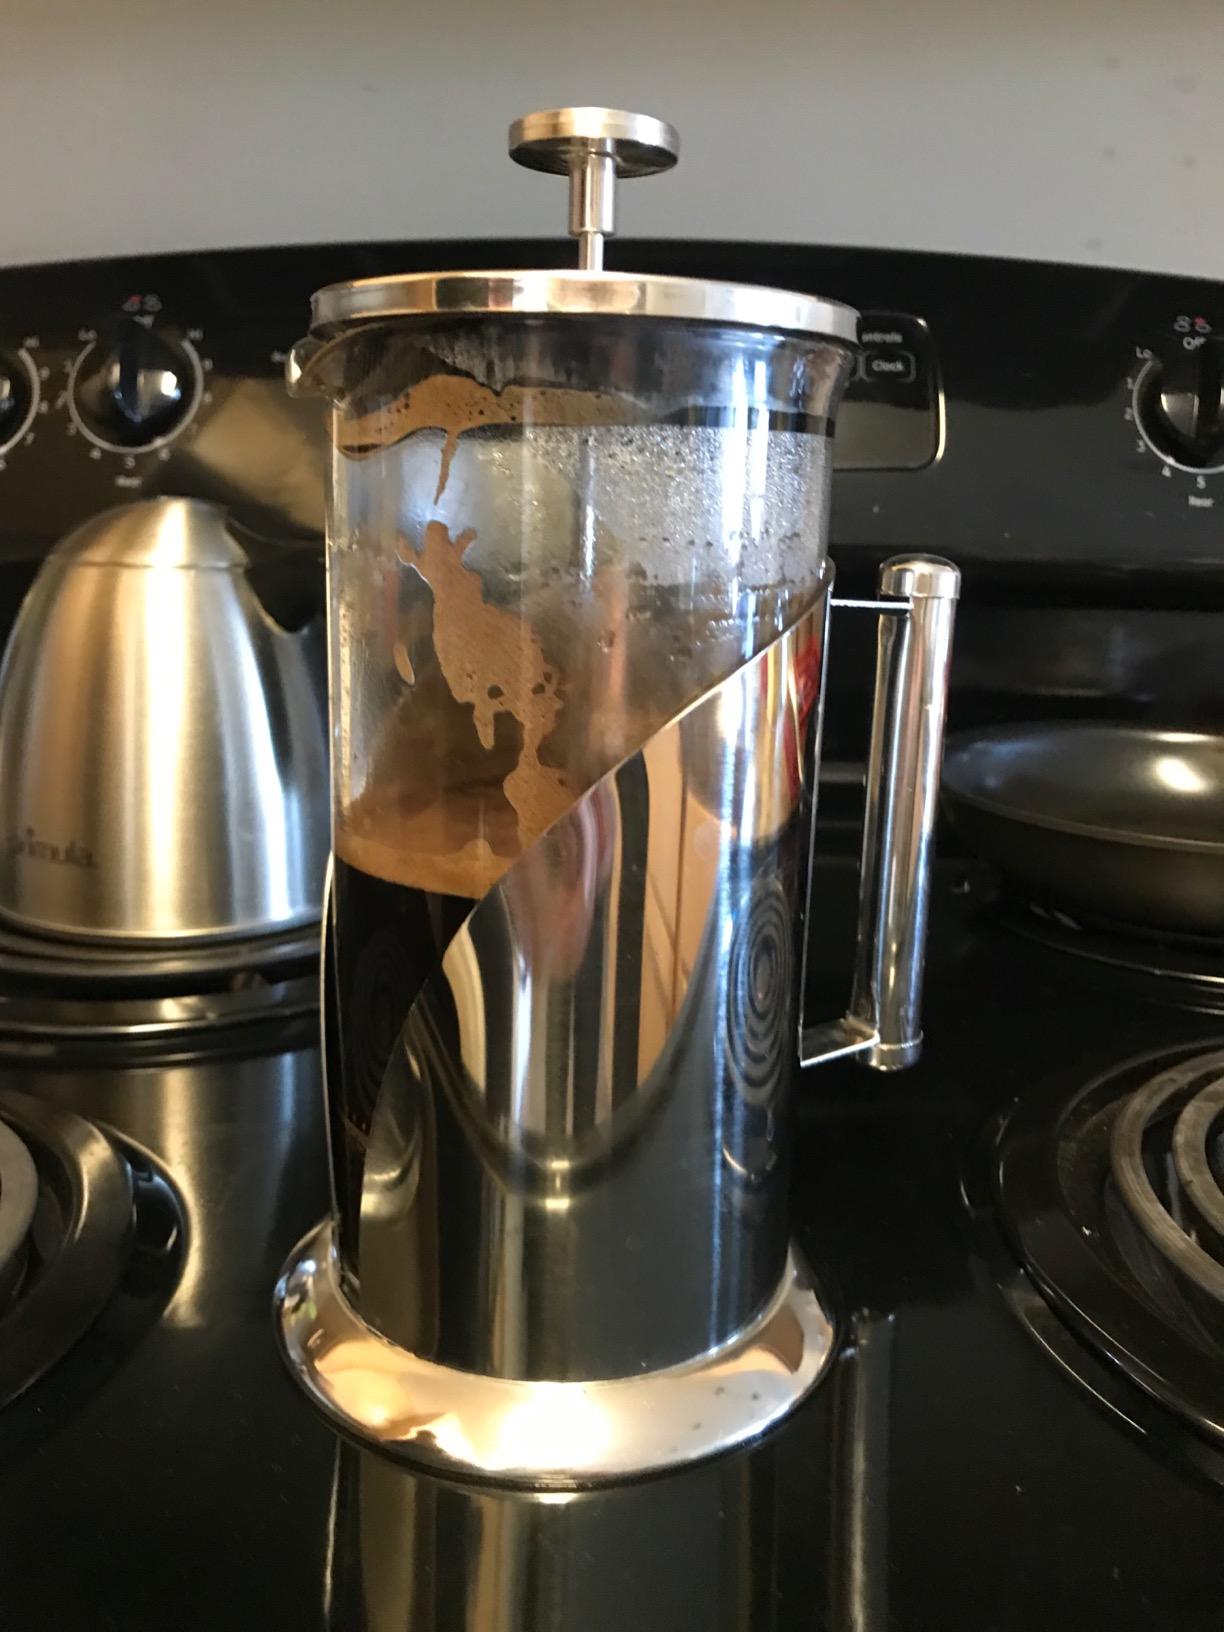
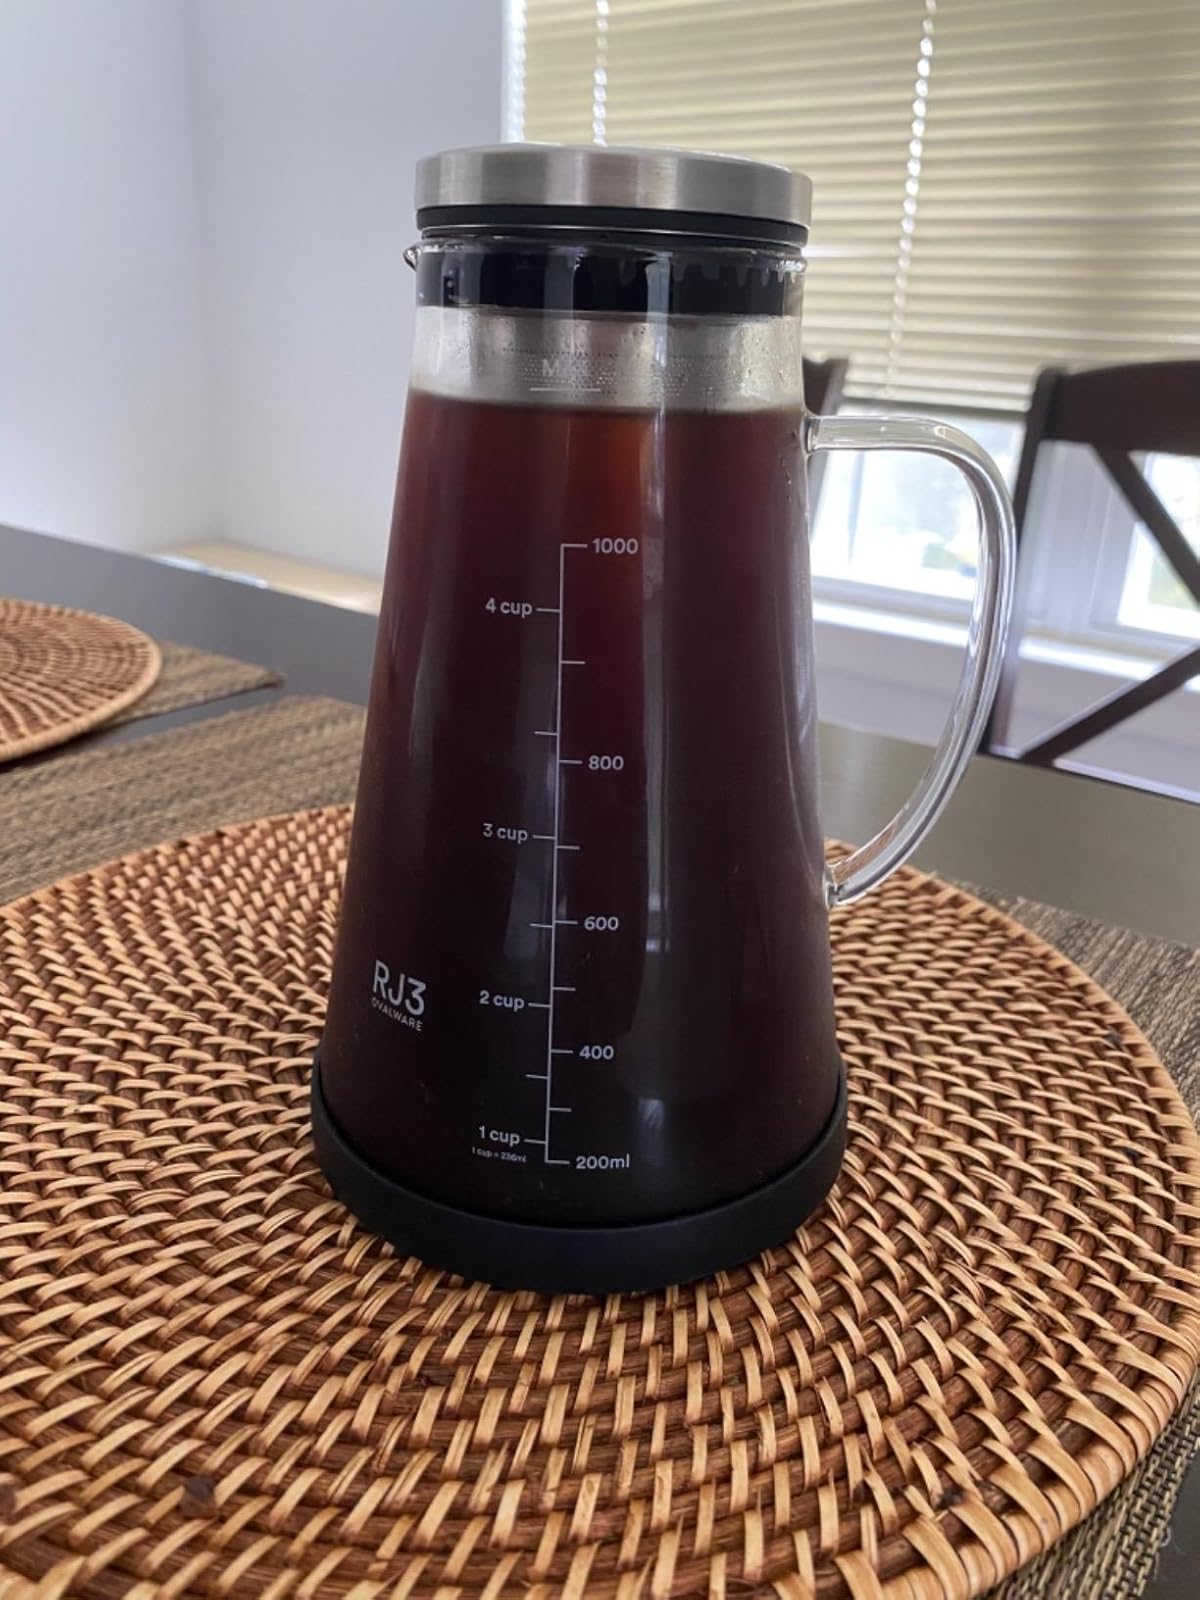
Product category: items_tea
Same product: no